Francisca Senhorinha da Motta Diniz

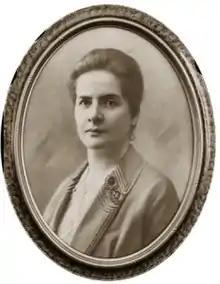
Francisca Senhorinha da Motta Diniz

Francisca Senhorinha da Motta Diniz, also known as Francisca Diniz (? in São João del Rey, Minas Gerais – ? in Campanha, Minas Gerais), was a Brazilian teacher who played an important role in feminism in the 1890s. She founded a newspaper entitled "O Sexo feminino". Francisca Diniz saw the changes happening in Brazil when it came to the industrial revolution and suffrage.